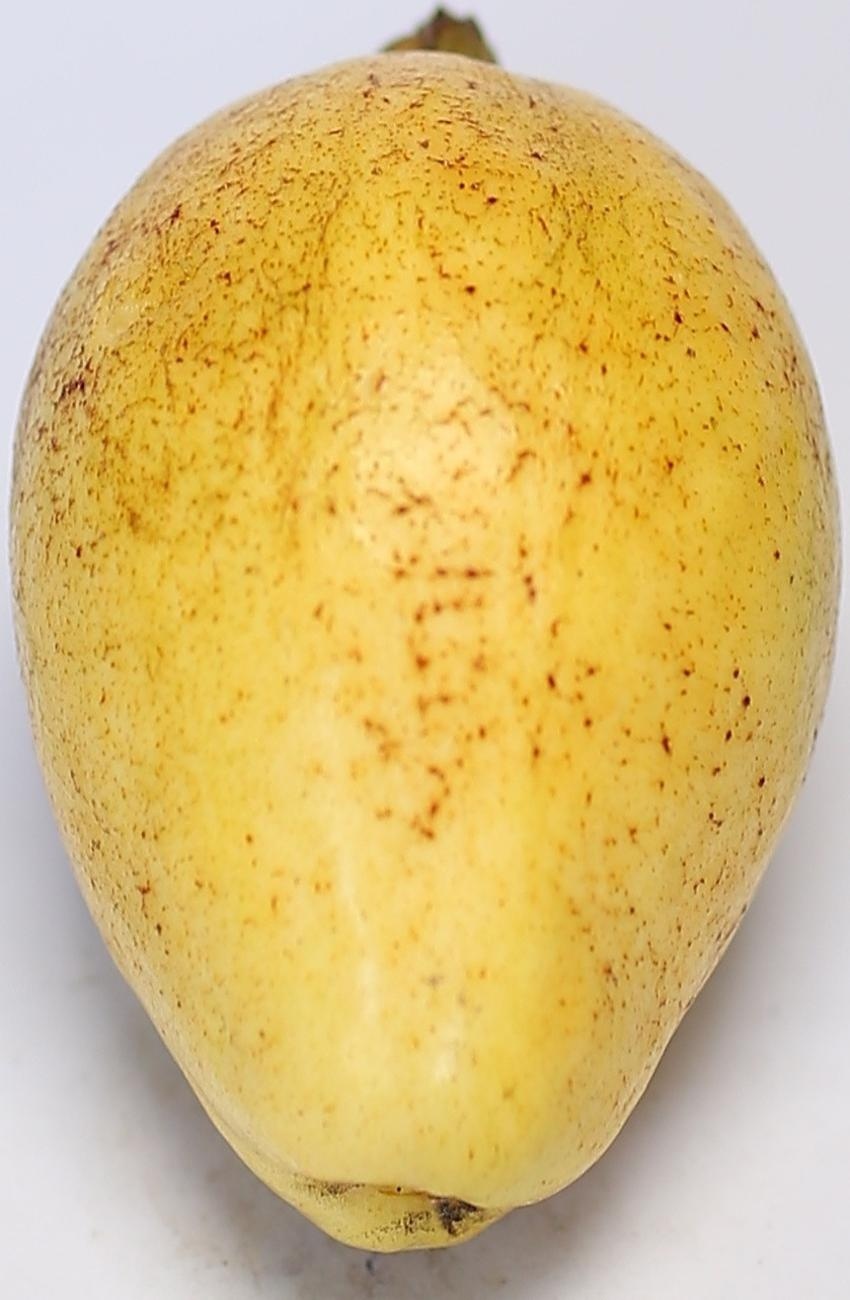
Maturity: ripe
Variety: riyali